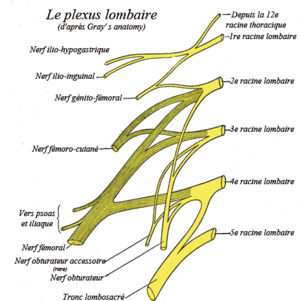
plexus lombaire
Le nerf fémoral ou nerf crural est un nerf sensitivo-moteur du membre inférieur, provenant des 2ᵉ, 3ᵉ et 4ᵉ racines nerveuses lombaires. Il s'agit de la plus grosse branche terminale du plexus lombaire.
La cruralgie ou névralgie crurale est une douleur de la face antérieure du membre inférieur, causée par une irritation ou une compression du nerf fémoral ou d'une de ses racines.